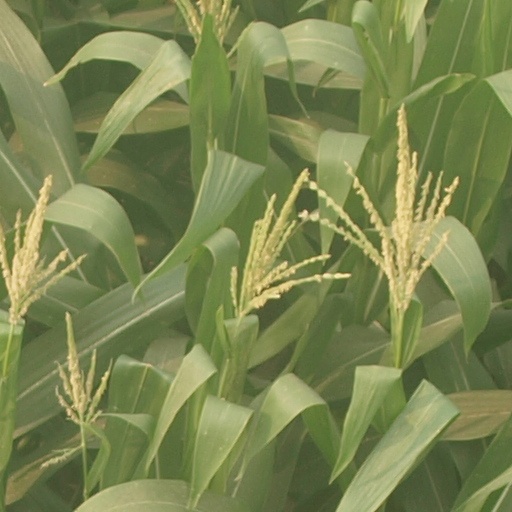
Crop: maize; corn